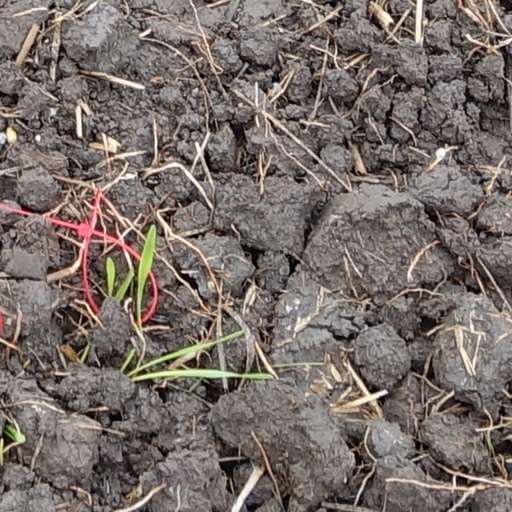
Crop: wheat